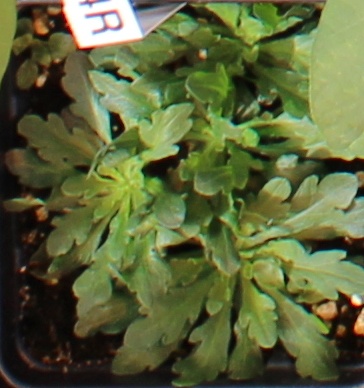
Label: Horseweed